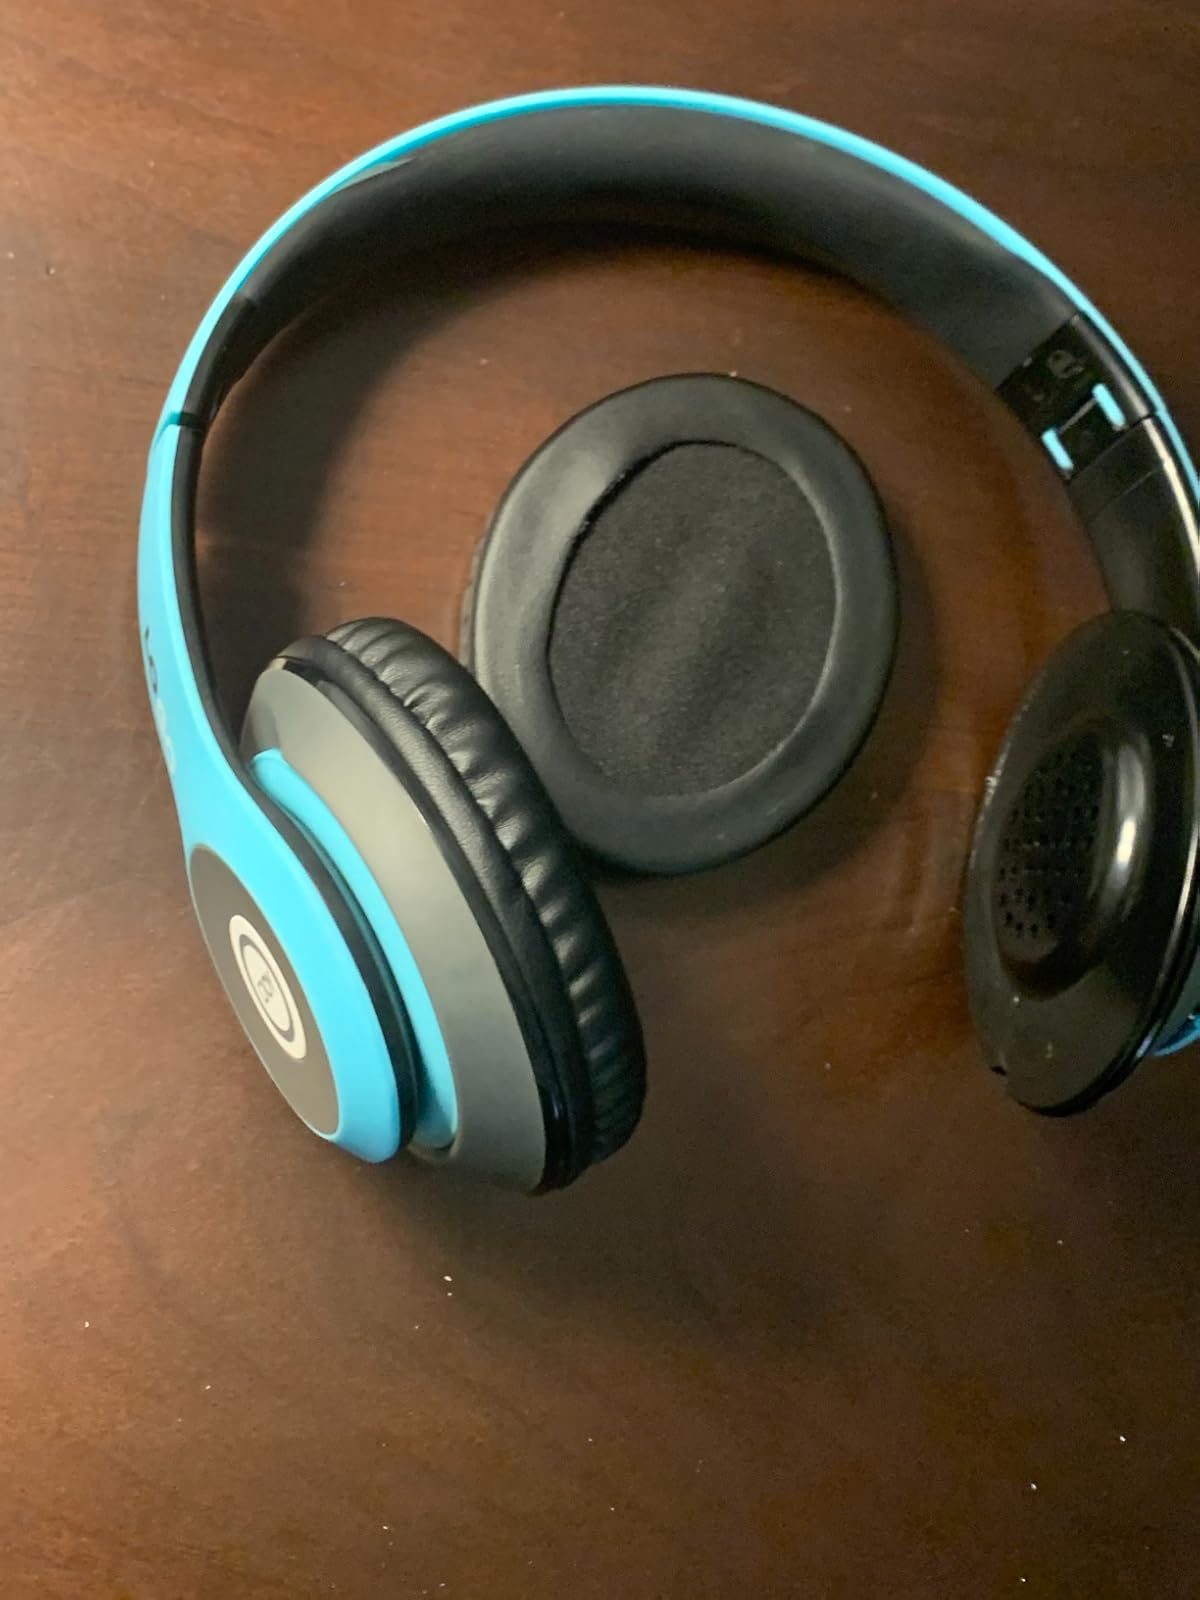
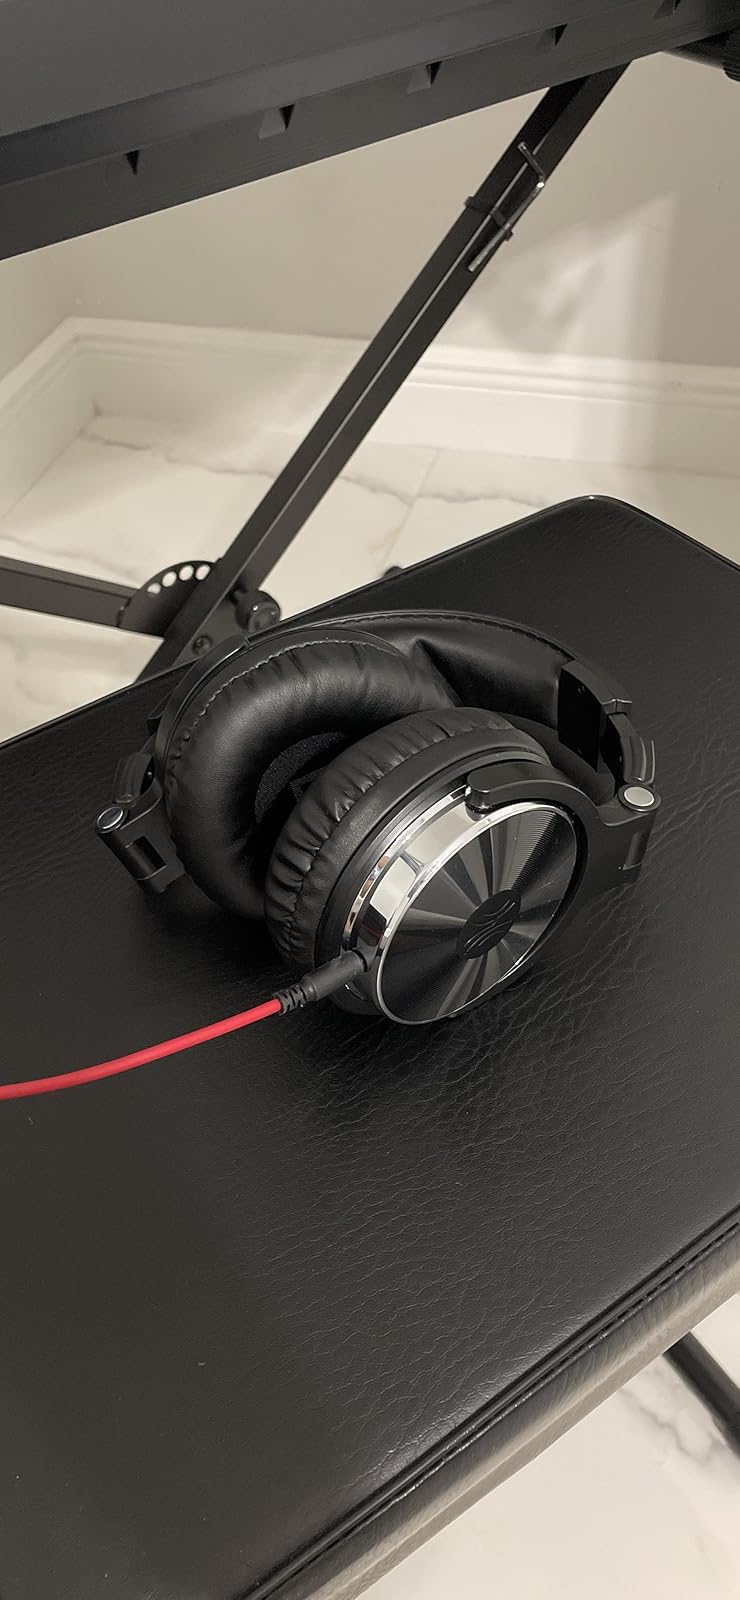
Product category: headphones
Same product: no